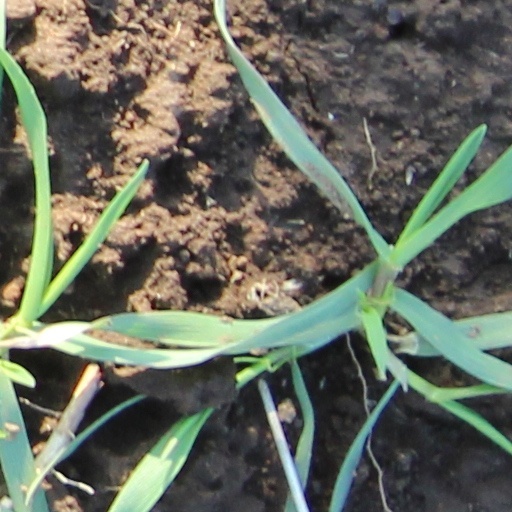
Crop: wheat